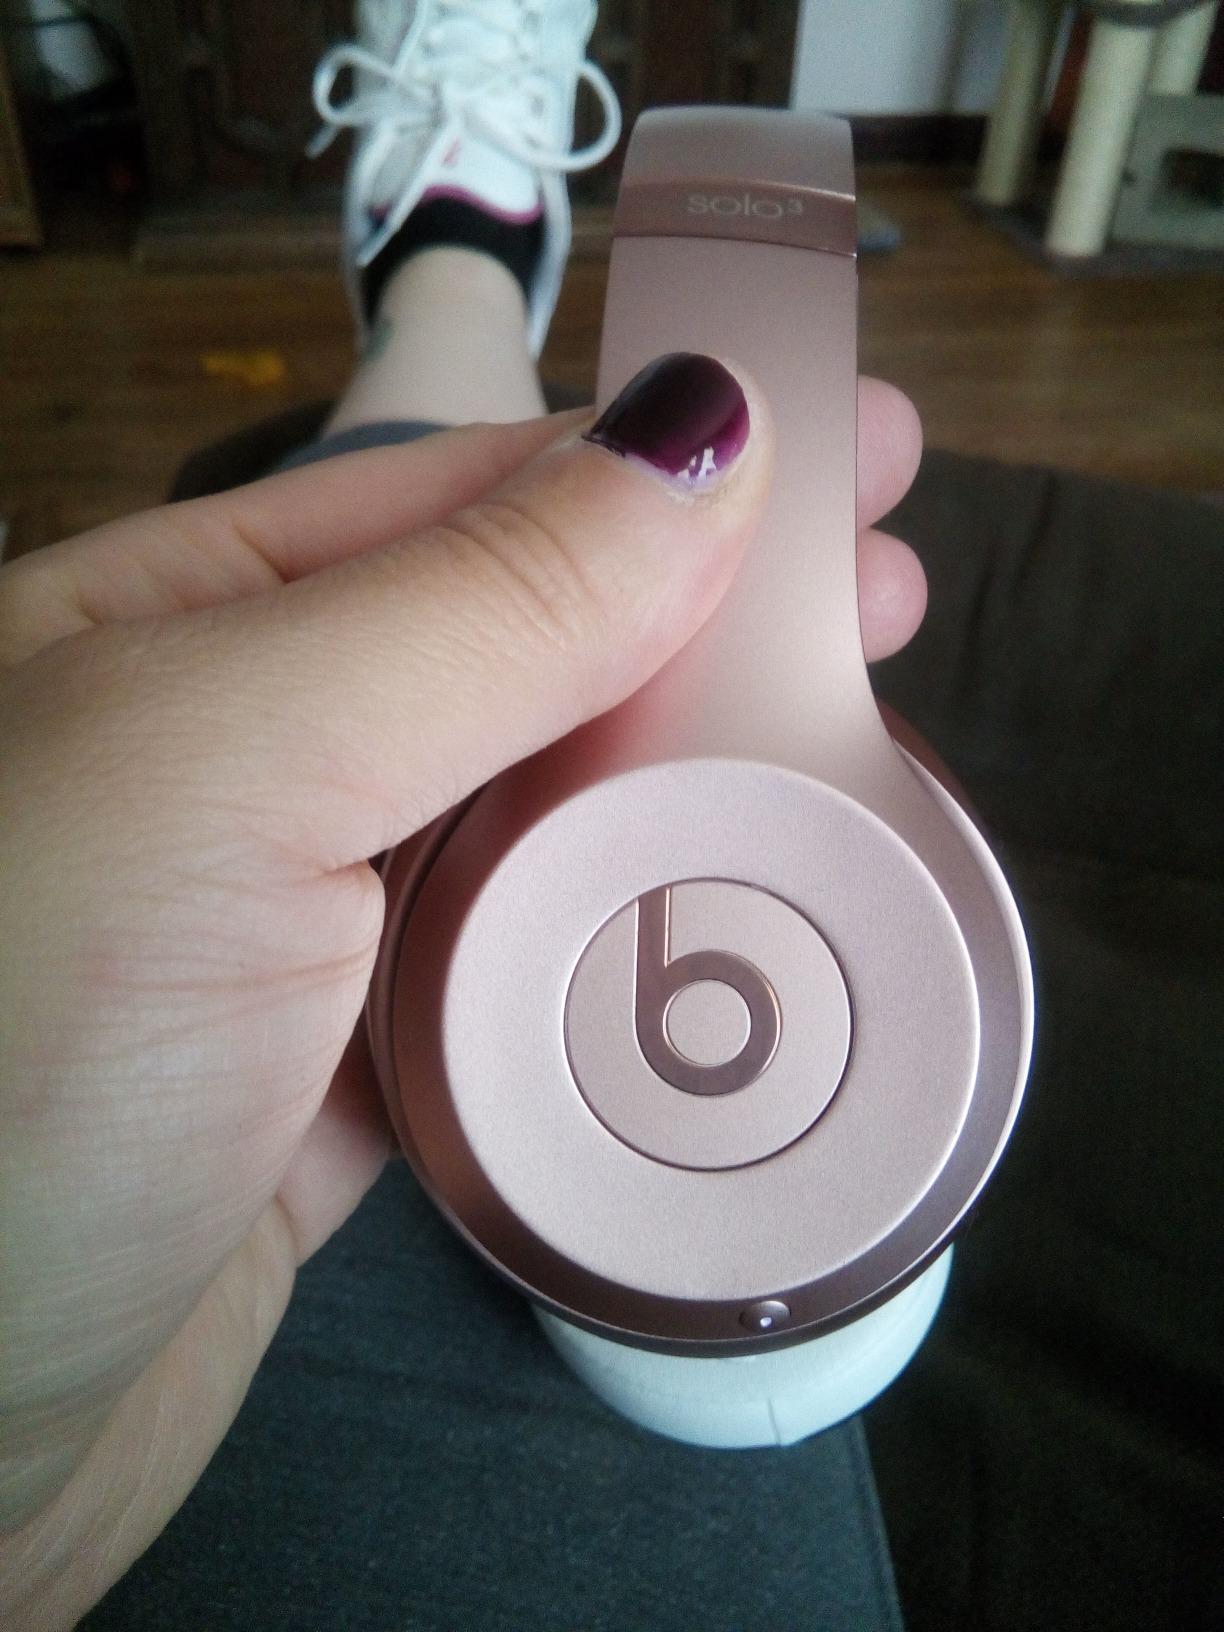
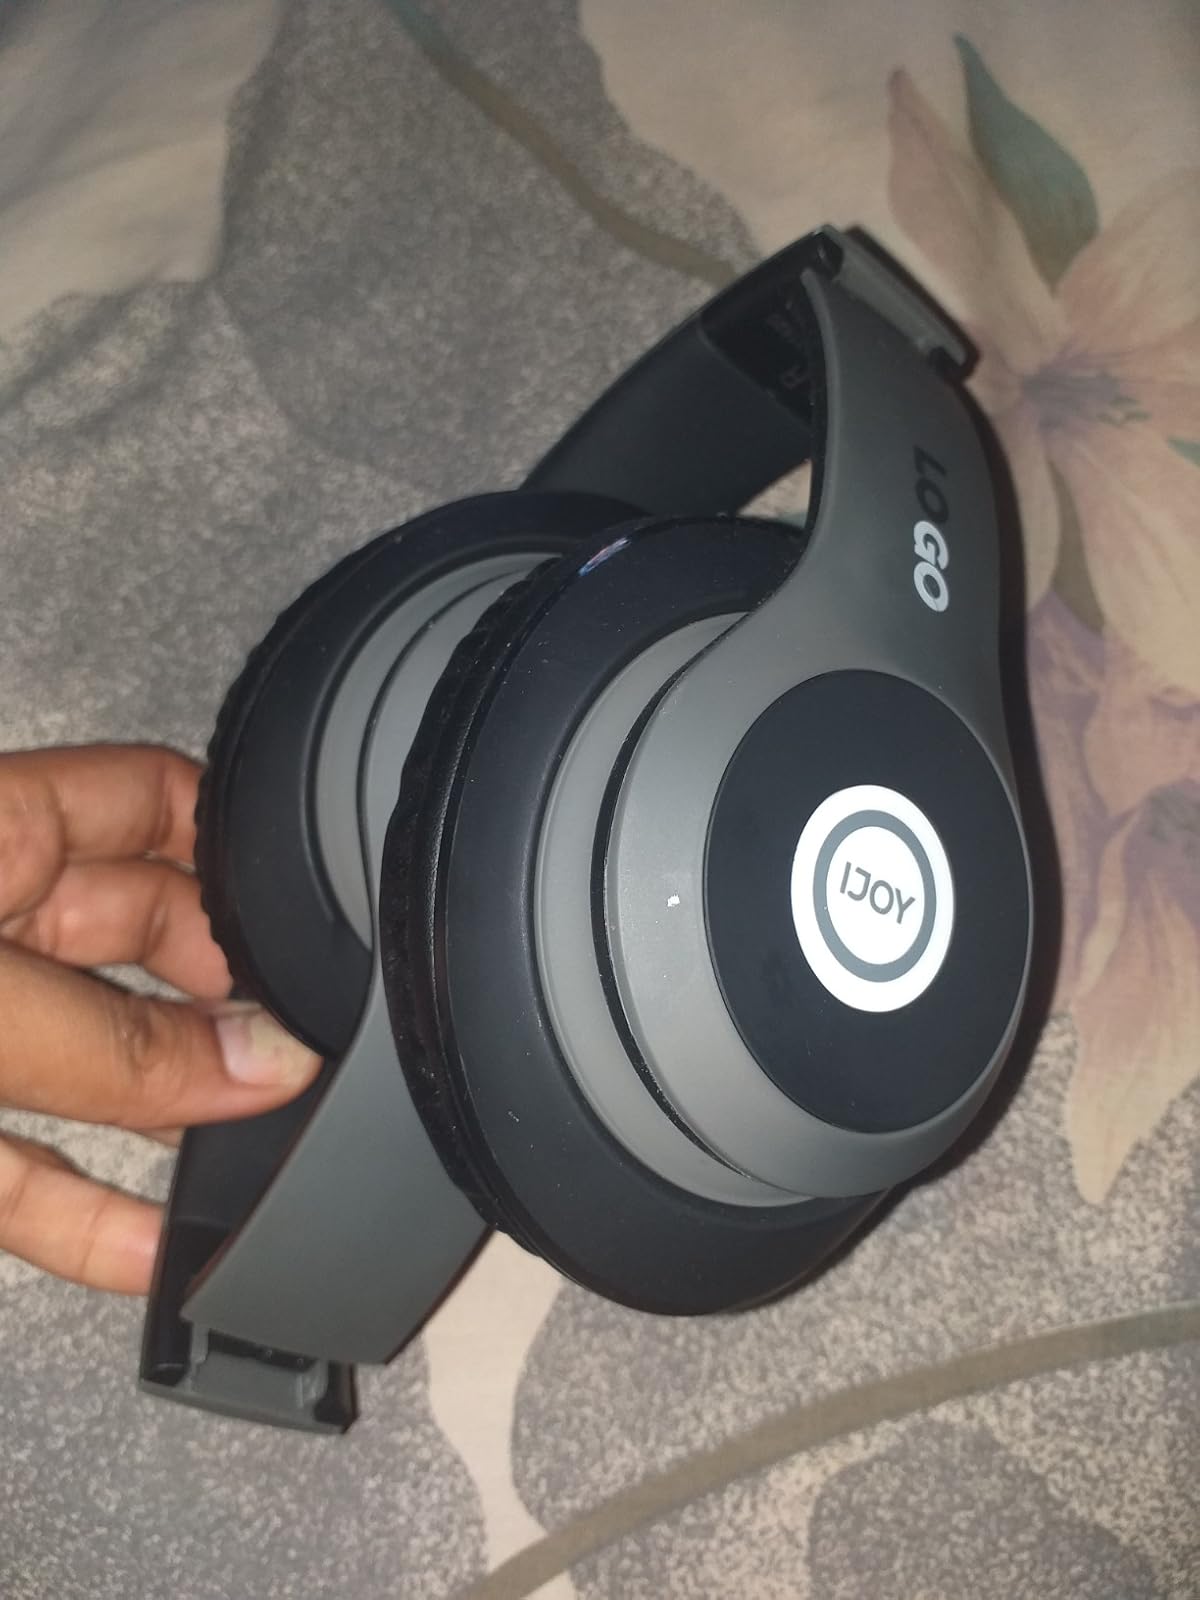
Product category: headphones
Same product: no